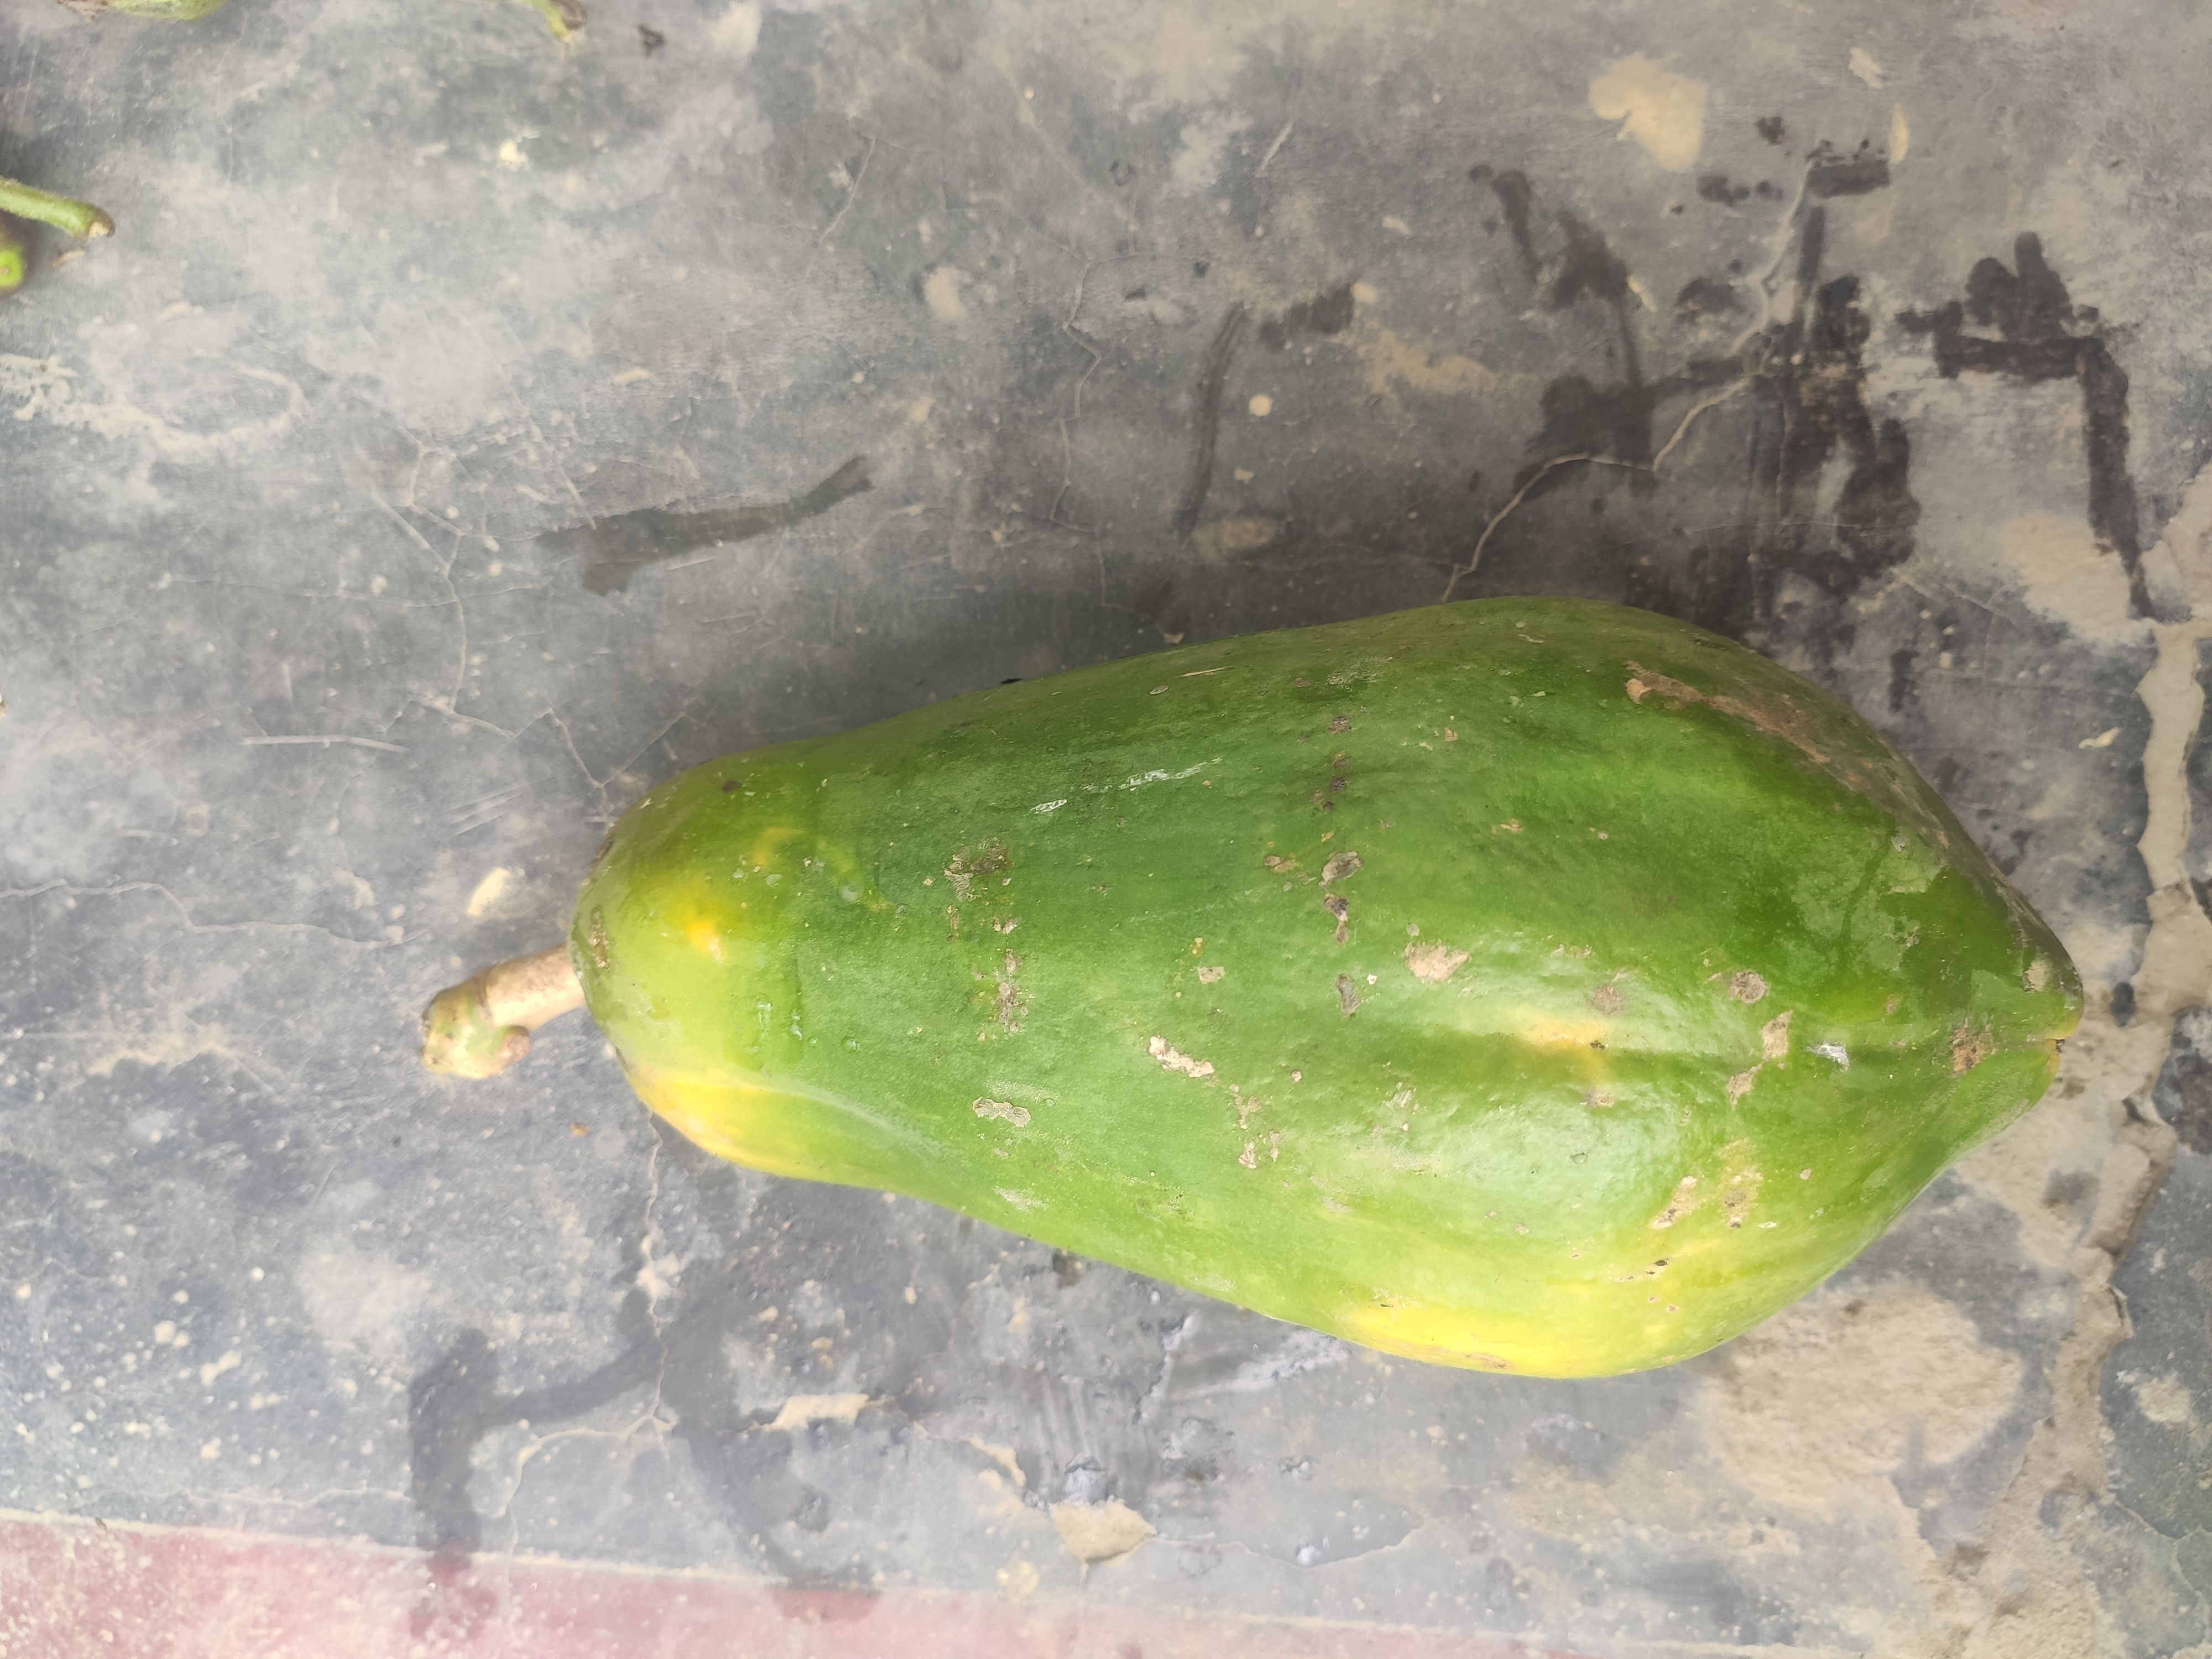
Fruit: papayas
Grade: 1st-grade